Question: Where are the people?
Tambaya: Ina mutanen suke?
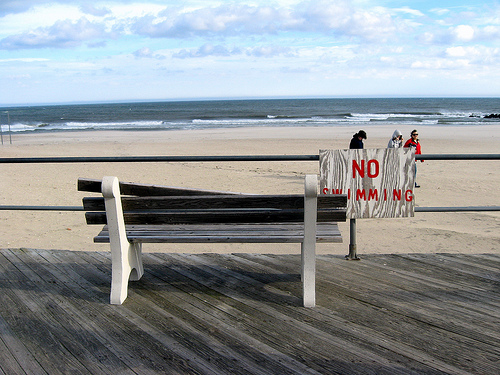
Answer: Beach.
Amsa: Gaɓar teku.